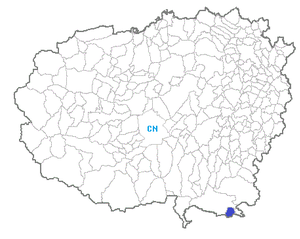
Caprauna est une commune italienne de la province de Coni dans la région Piémont en Italie.